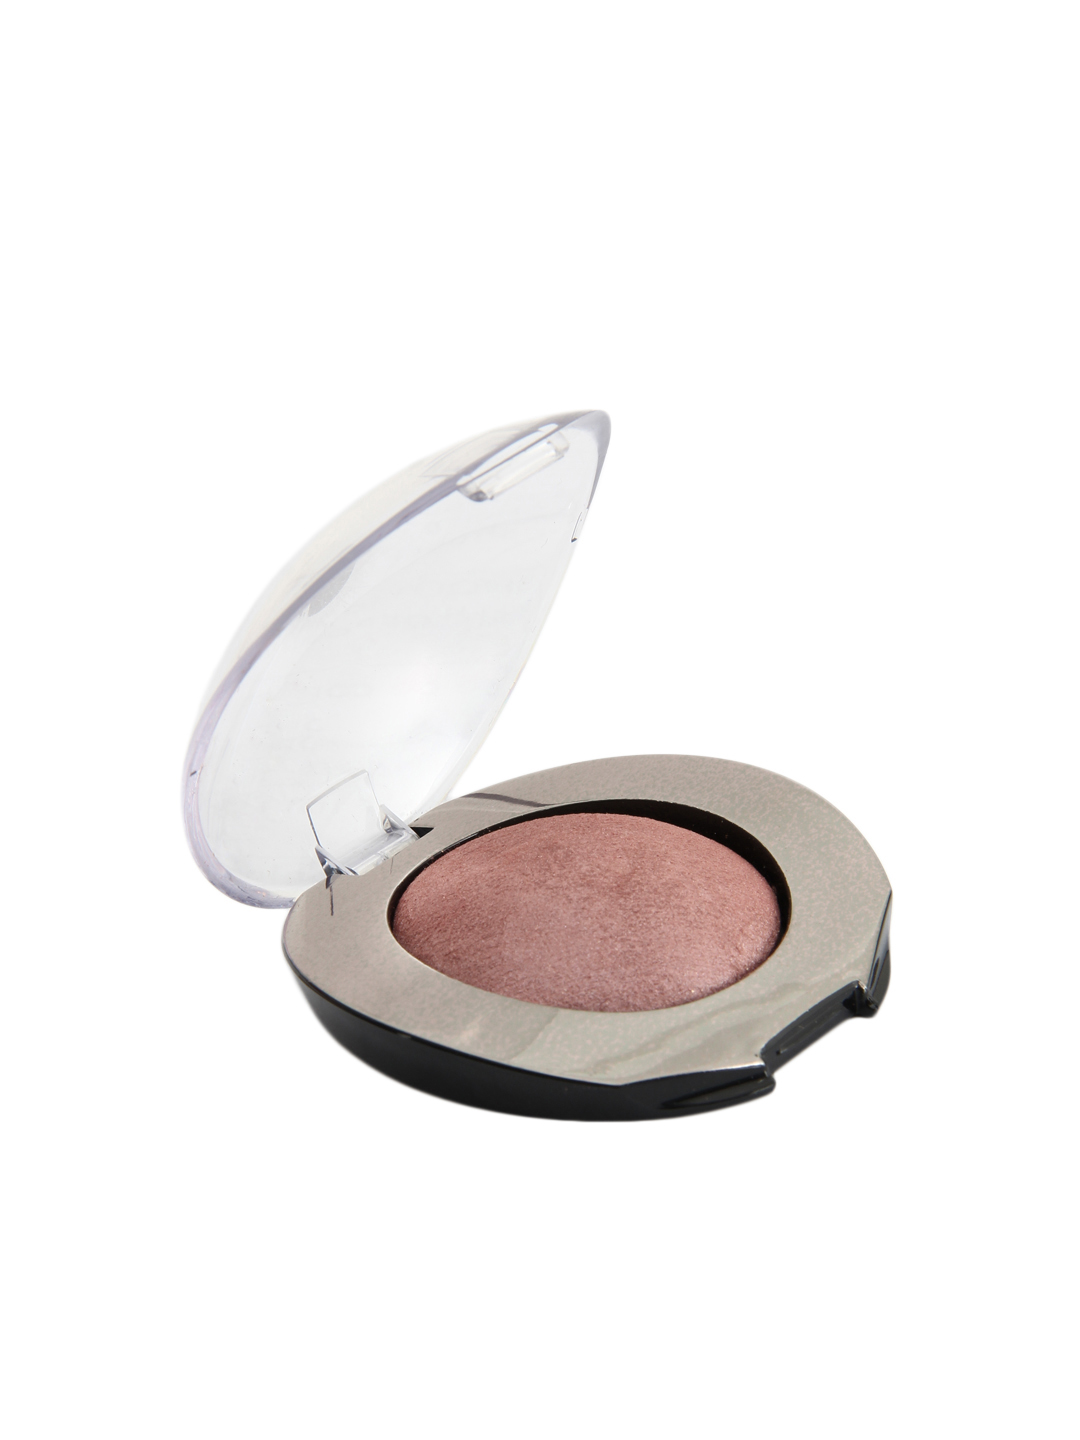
Lakme Cheek Chromatic Baked Blusher
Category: Personal Care / Makeup / Highlighter and Blush
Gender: Women
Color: Pink
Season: Spring 2017
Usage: Casual